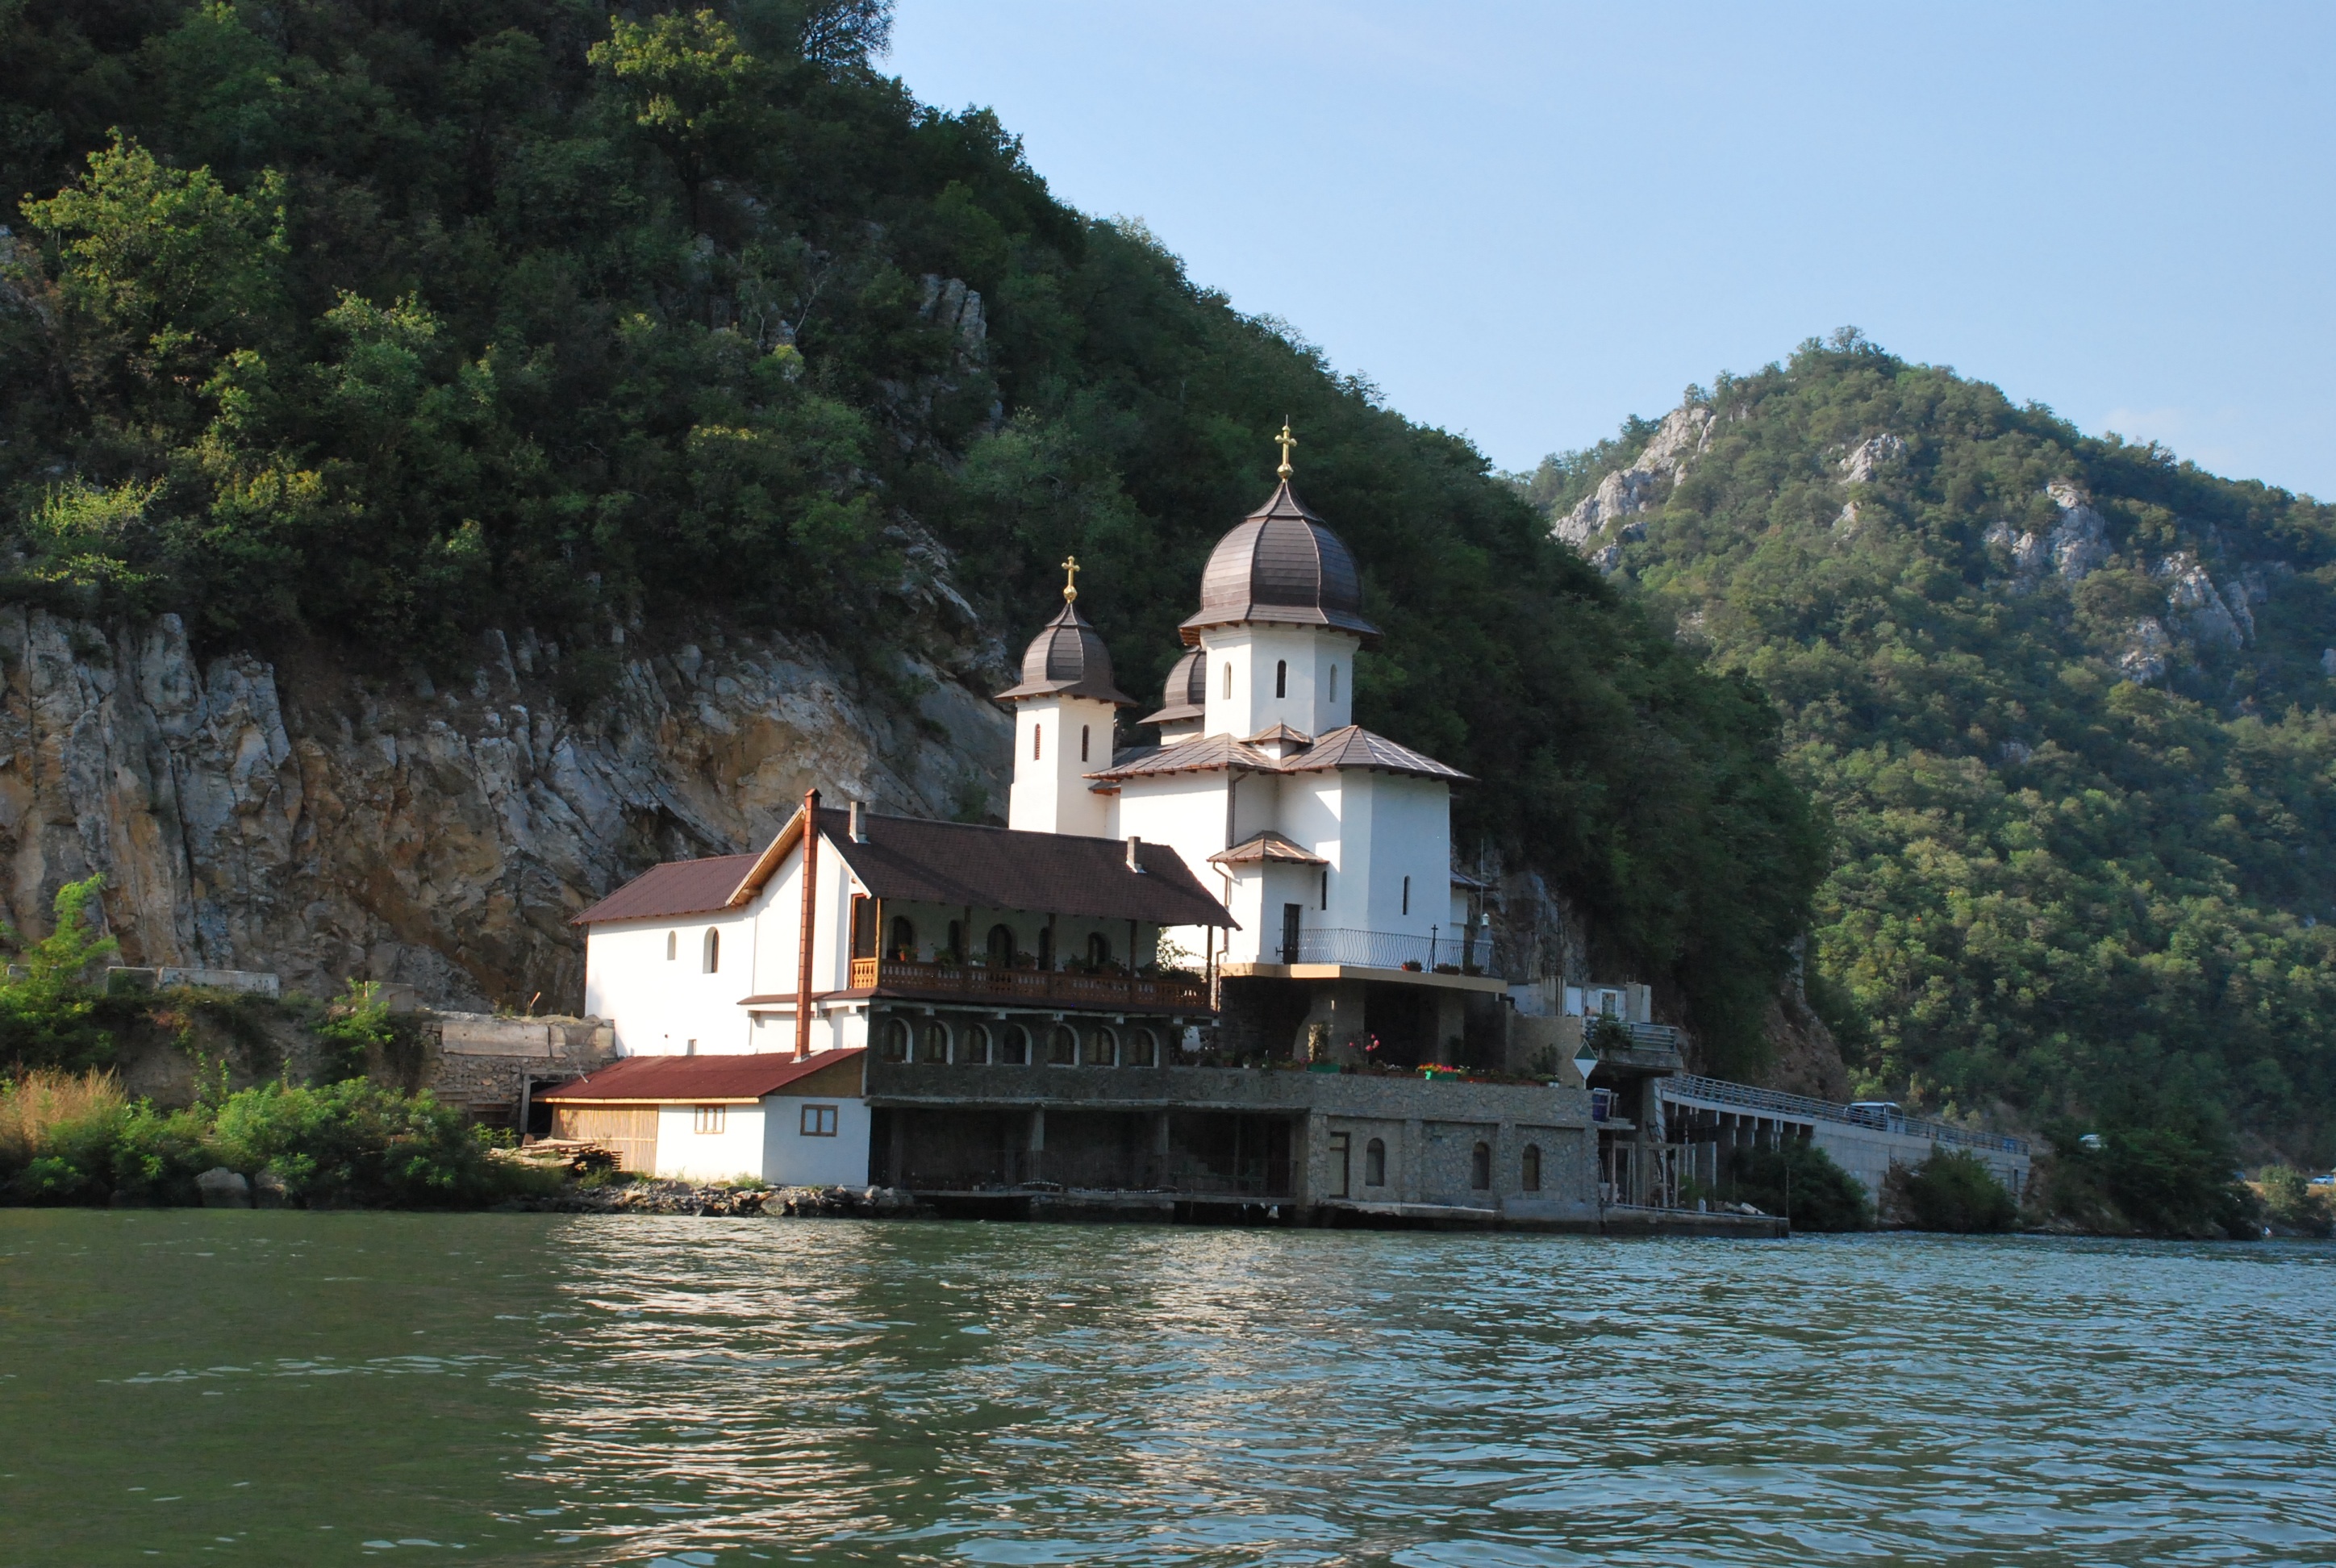
lake, chateau, river, vehicle, tower, waterway, monastery, water castle